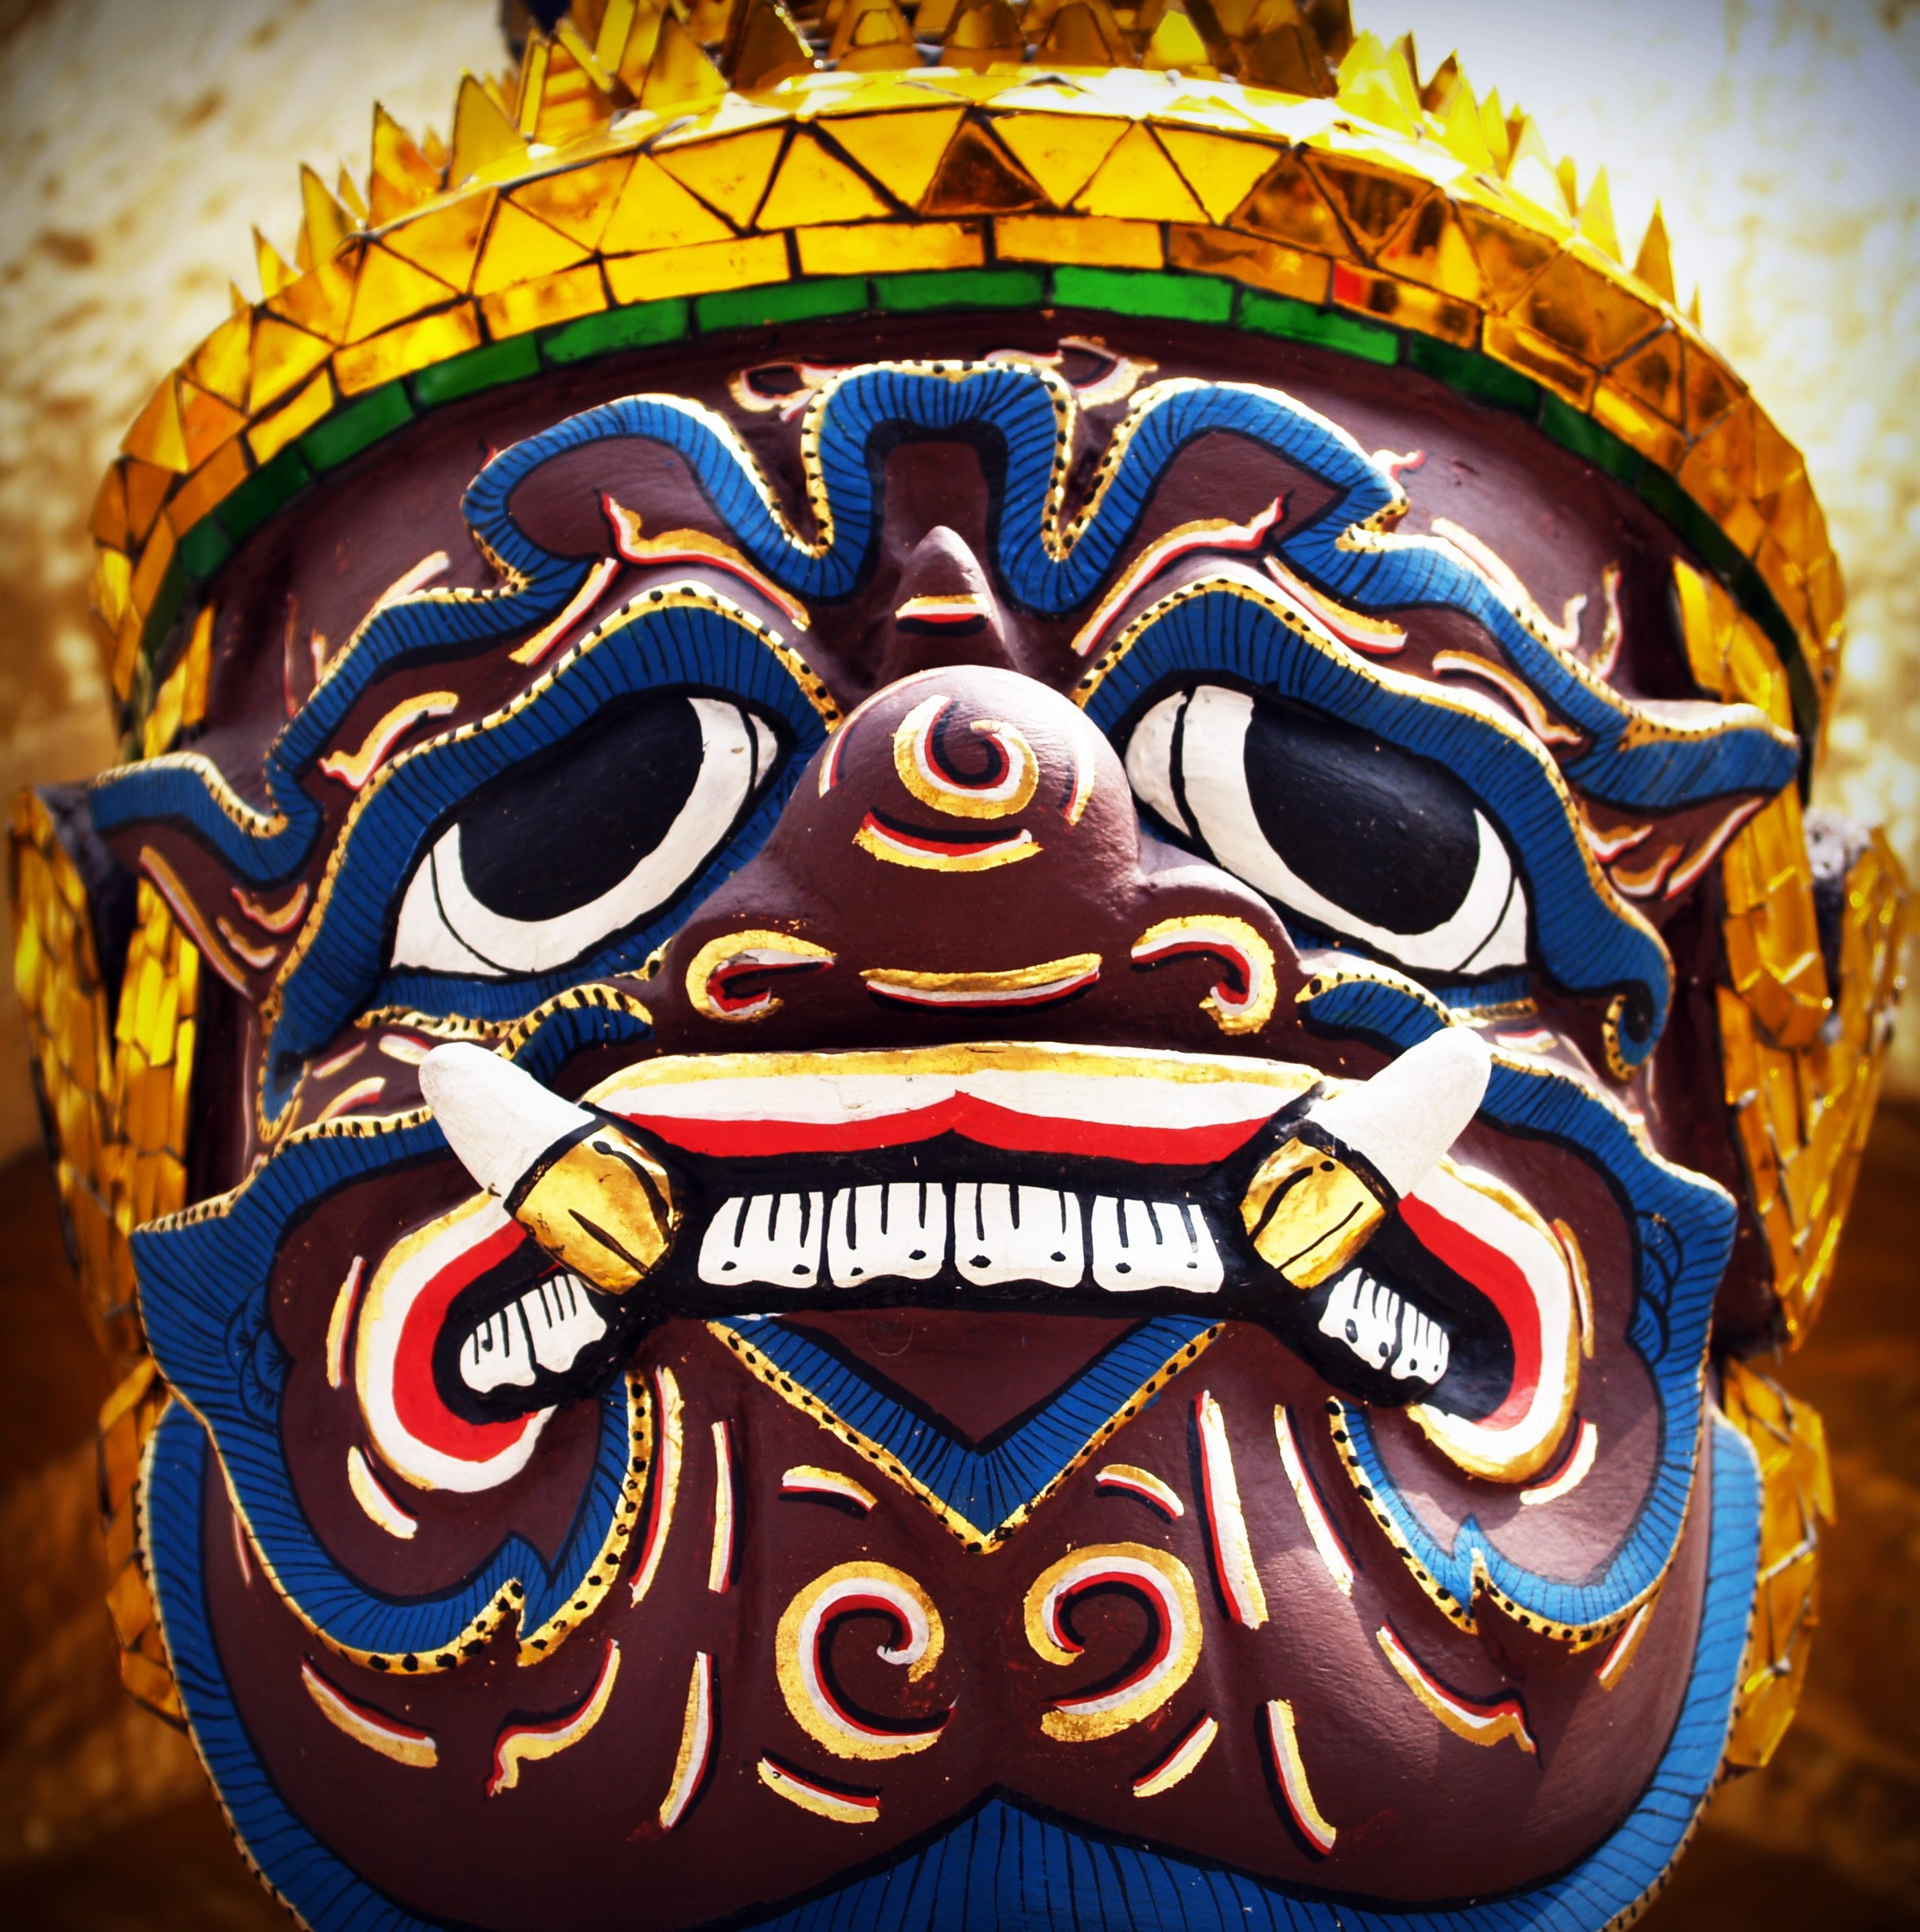
architecture, white, isolated, asian, statue, green, carnival, color, ancient, thailand, ramayana, face, sculpture, art, festival, background, design, temple, giant, bangkok, body, costume, guard, ten, warrior, ravana, rattanakosin